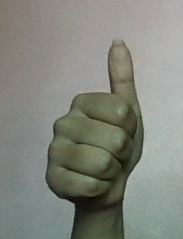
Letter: aleff